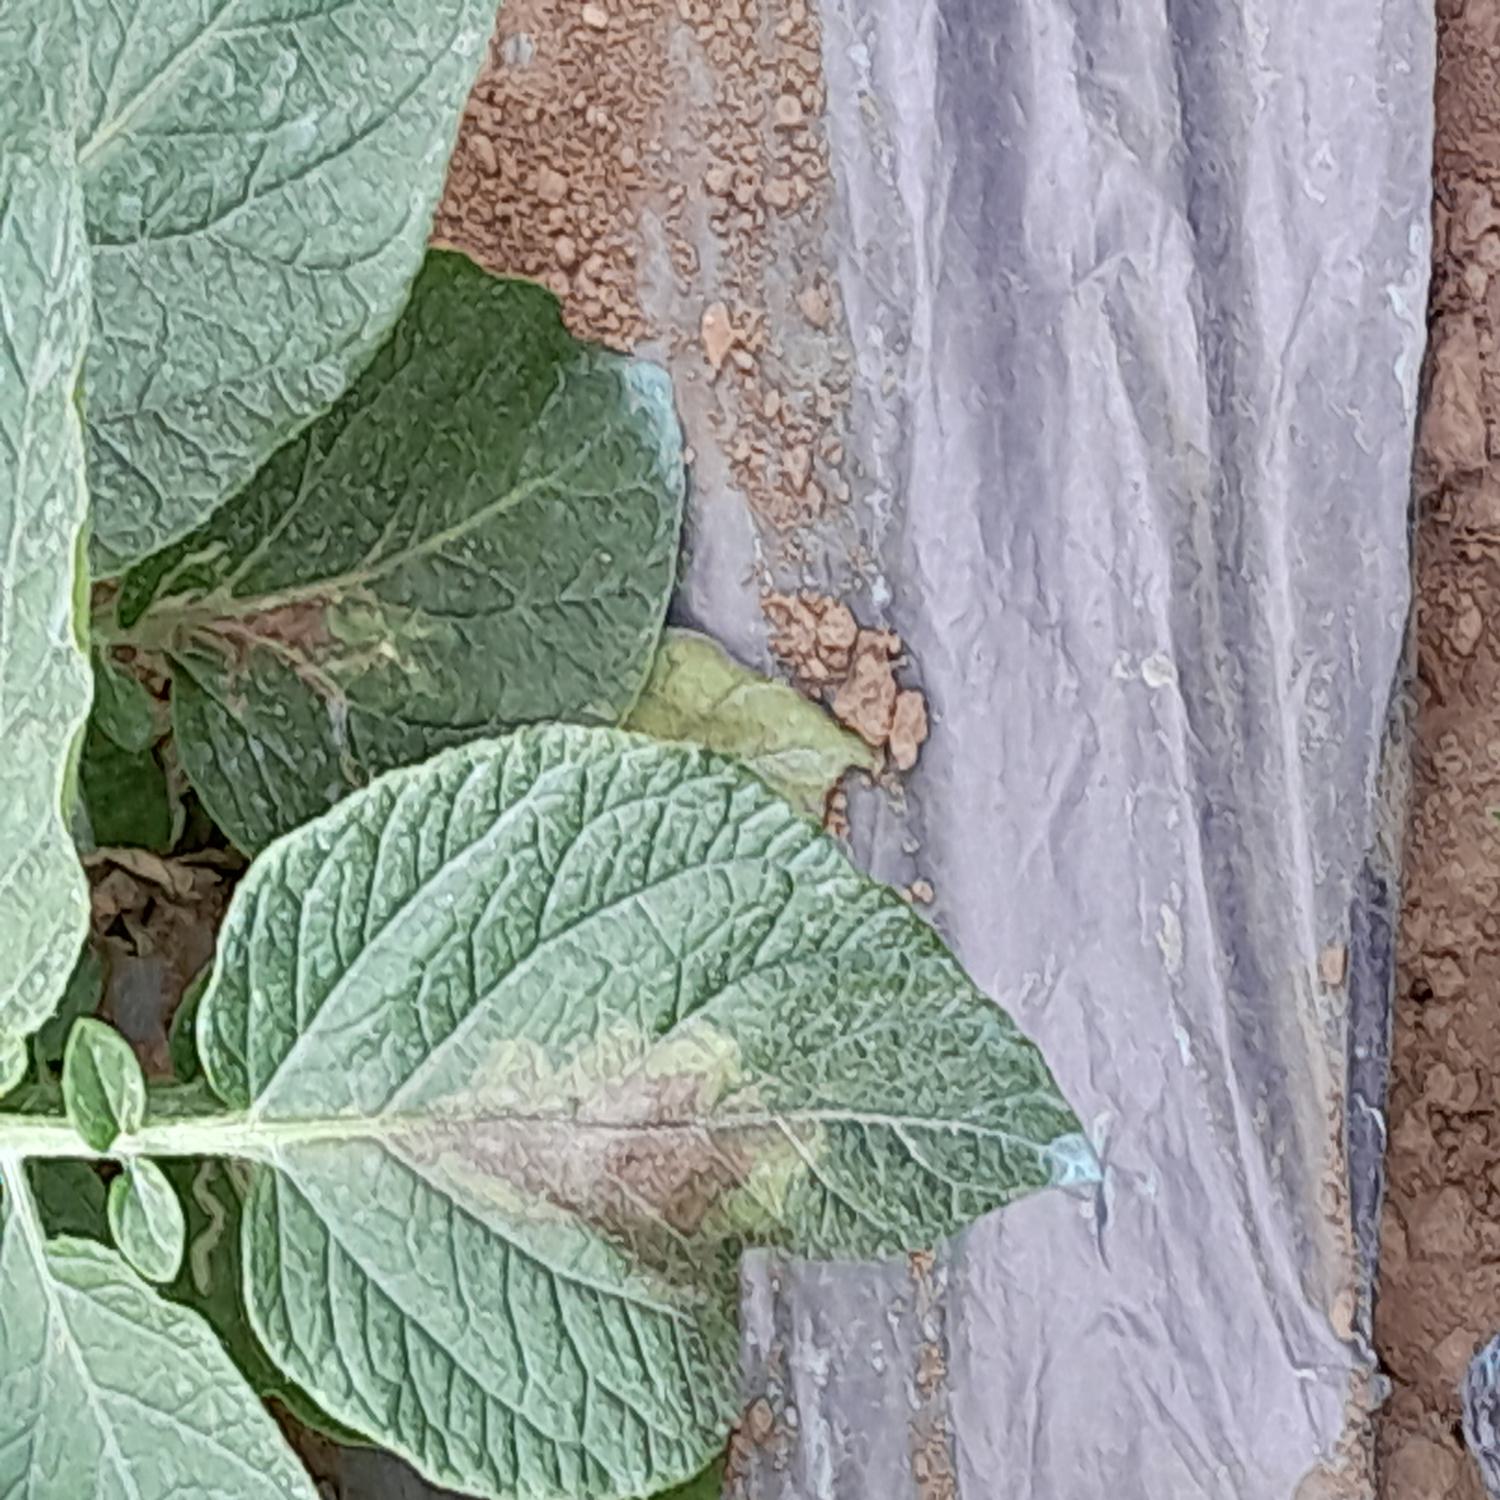
Label: Phytopthora